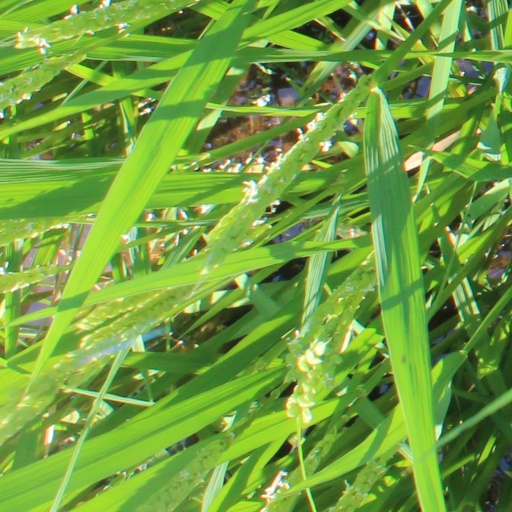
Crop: rice